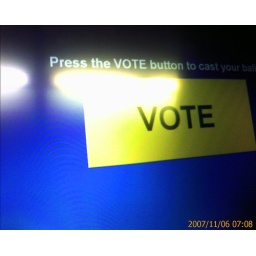
Only took about five minutes between walking in the front door and pressing the &amp;quot;VOTE&amp;quot; button.